History of CBS

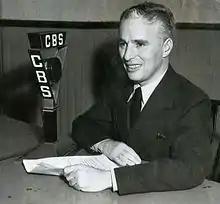
Silent movie star Charlie Chaplin using his voice on CBS

As the decade progressed, a new genre joined the daytime lineup: serial drama soap operas, so named for the products that sponsored them. These were usually in quarter-hour episodes and proliferated widely in the mid- and late 1930s. They all had the same basic premise, namely that characters "fell into two categories: 1) those in trouble and 2) those who helped people in trouble. The helping-hand figures were usually older." At CBS, "Just Plain Bill" brought human insight and Anacin pain reliever into households; "Your Family and Mine" came courtesy of Sealtest Dairy products; "Bachelor's Children" first hawked Old Dutch Cleanser, then Wonder Bread; "Aunt Jenny's Real Life Stories" was sponsored by Spry Vegetable Shortening. "Our Gal Sunday" (Anacin again), "The Romance of Helen Trent" (Angélus cosmetics), "Big Sister" (Rinso laundry soap), and many others filled the daytime ether.